Question: Please indicate a possible affordance area of the surfboard that can be used for carrying
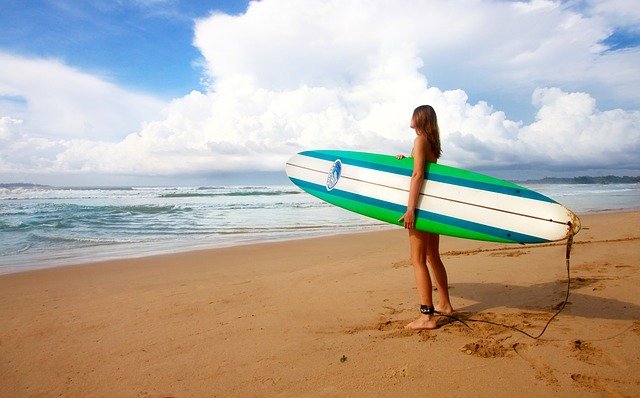
Answer: [285.5, 148, 577.5, 244]